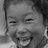
Emotion: happy